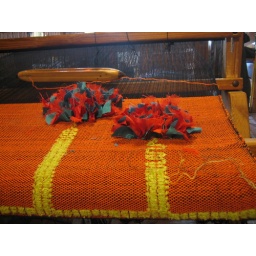
Work in progress- pillow case with fabric flowers